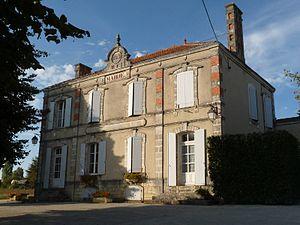
mairie de Couture, Charente, France
Couture est une commune française du Sud-Ouest de la France, située dans le département de la Charente.